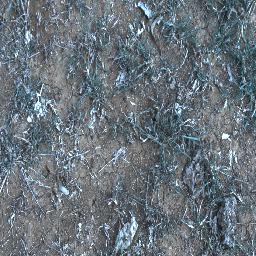
Label: negative